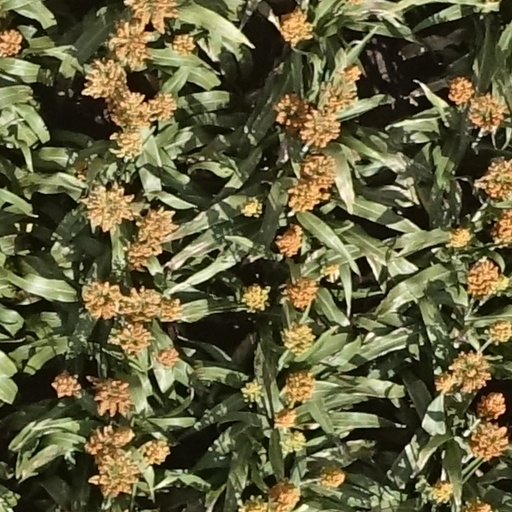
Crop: sorghum